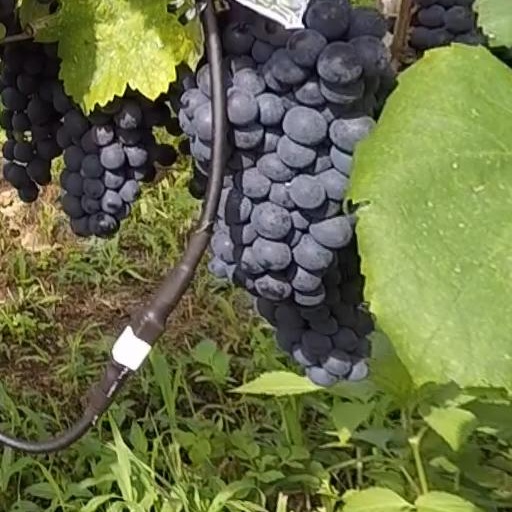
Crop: grape